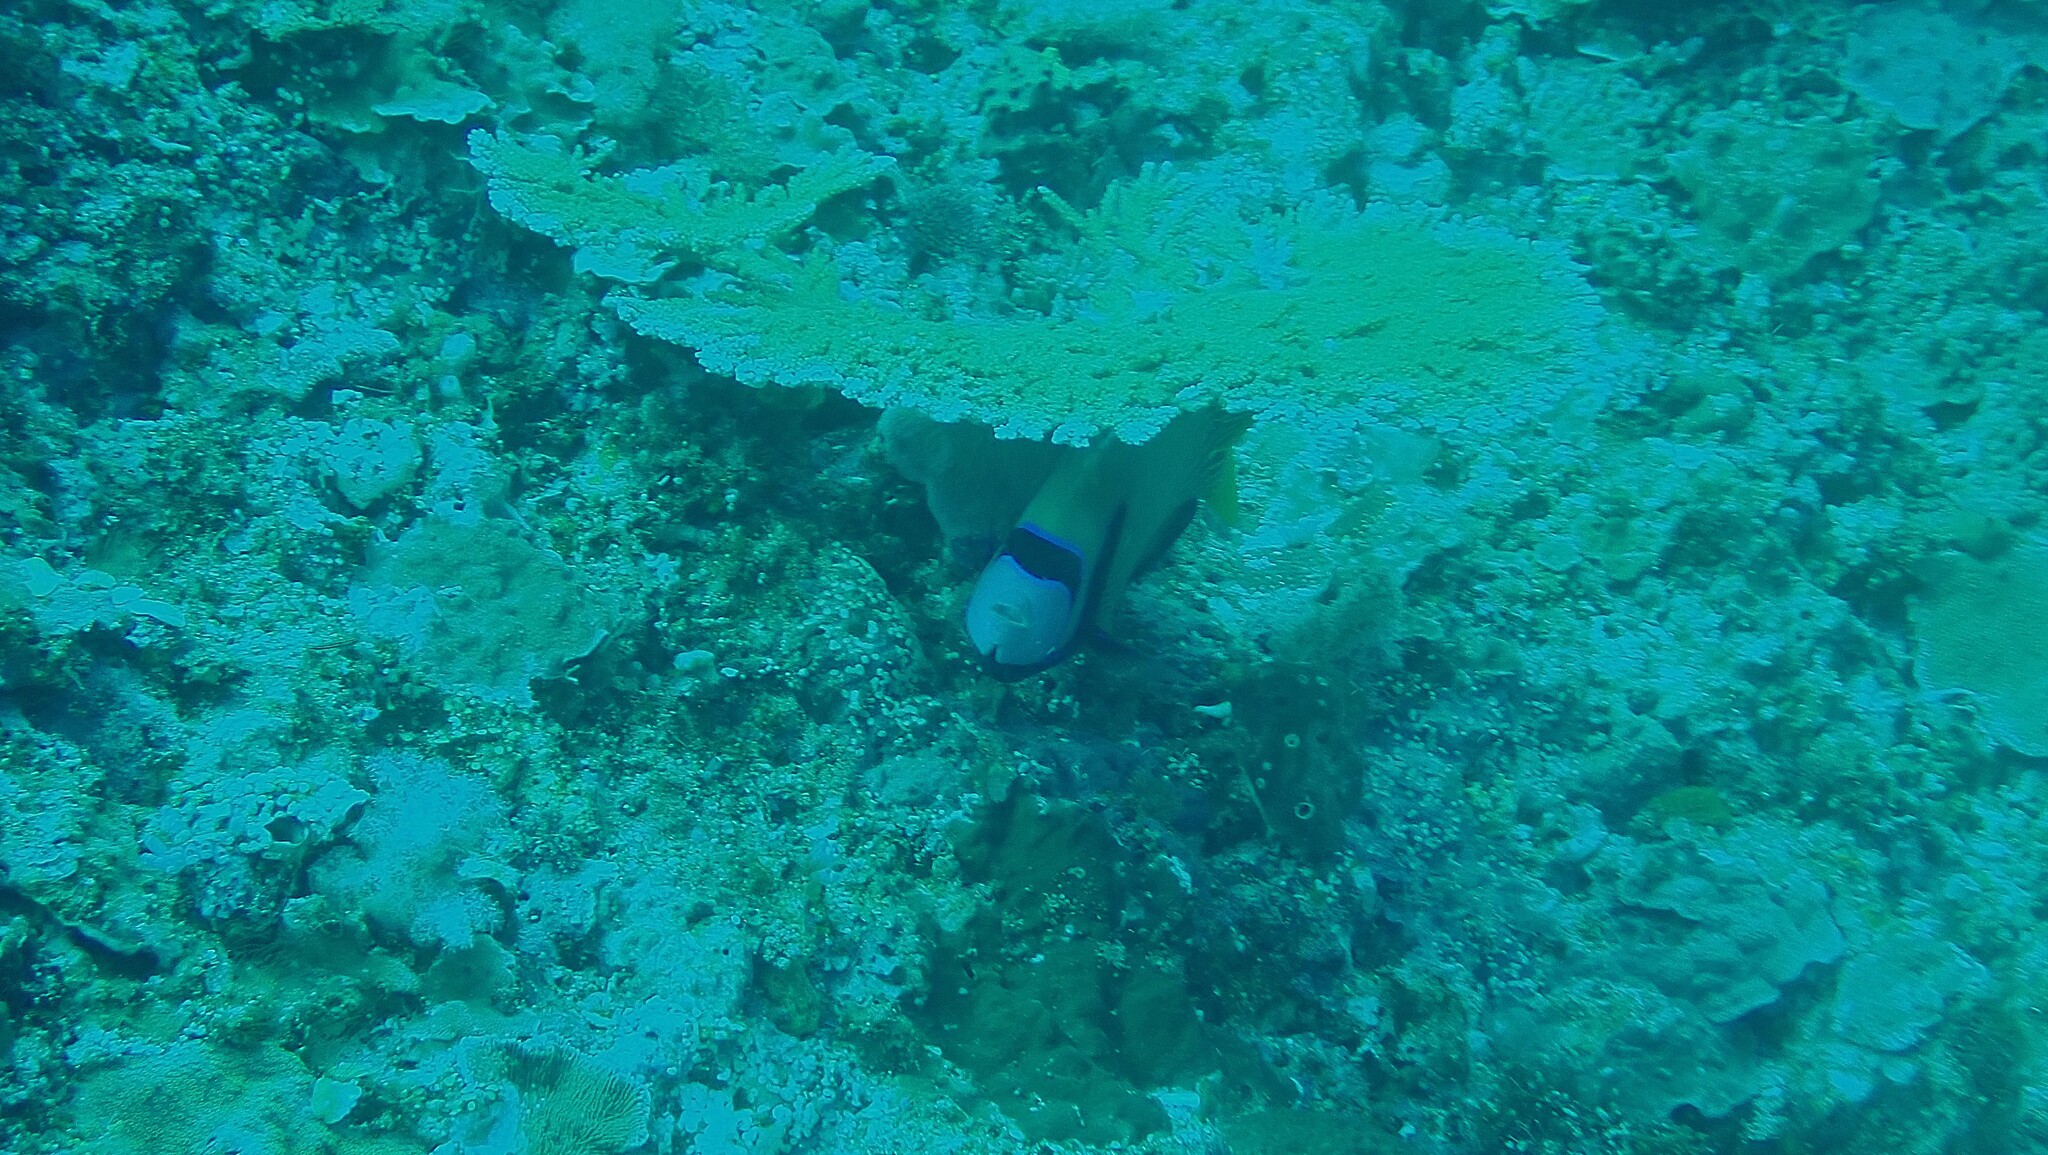
Pomacanthus imperator (Emperor Angelfish)